'96 (film)

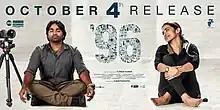
Theatrical release poster

'96 is a 2018 Indian Tamil-language romantic drama film written and directed by C. Prem Kumar in his directorial debut. Produced by S. Nanthagopal of Madras Enterprises, the film was distributed by Lalit Kumar under his banner, Seven Screen Studio. Vijay Sethupathi and Trisha Krishnan are in the prominent roles as Ram and Jaanu, while newcomers Gouri G. Kishan and Aadithya Bhaskar played the younger versions. The film also stars an ensemble cast including Bagavathi Perumal, Devadarshini, Aadukalam Murugadoss, and others. The film revolves around the reunion of former students from the batch of 1996, twenty-two years after their graduation. The reunion also serves as an opportunity for two former lovers, Ram and Jaanu, to resolve issues surrounding their separation.